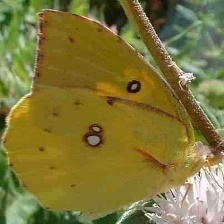
Species: SOUTHERN DOGFACE
Butterfly family (ImageNet category): sulphur_butterfly